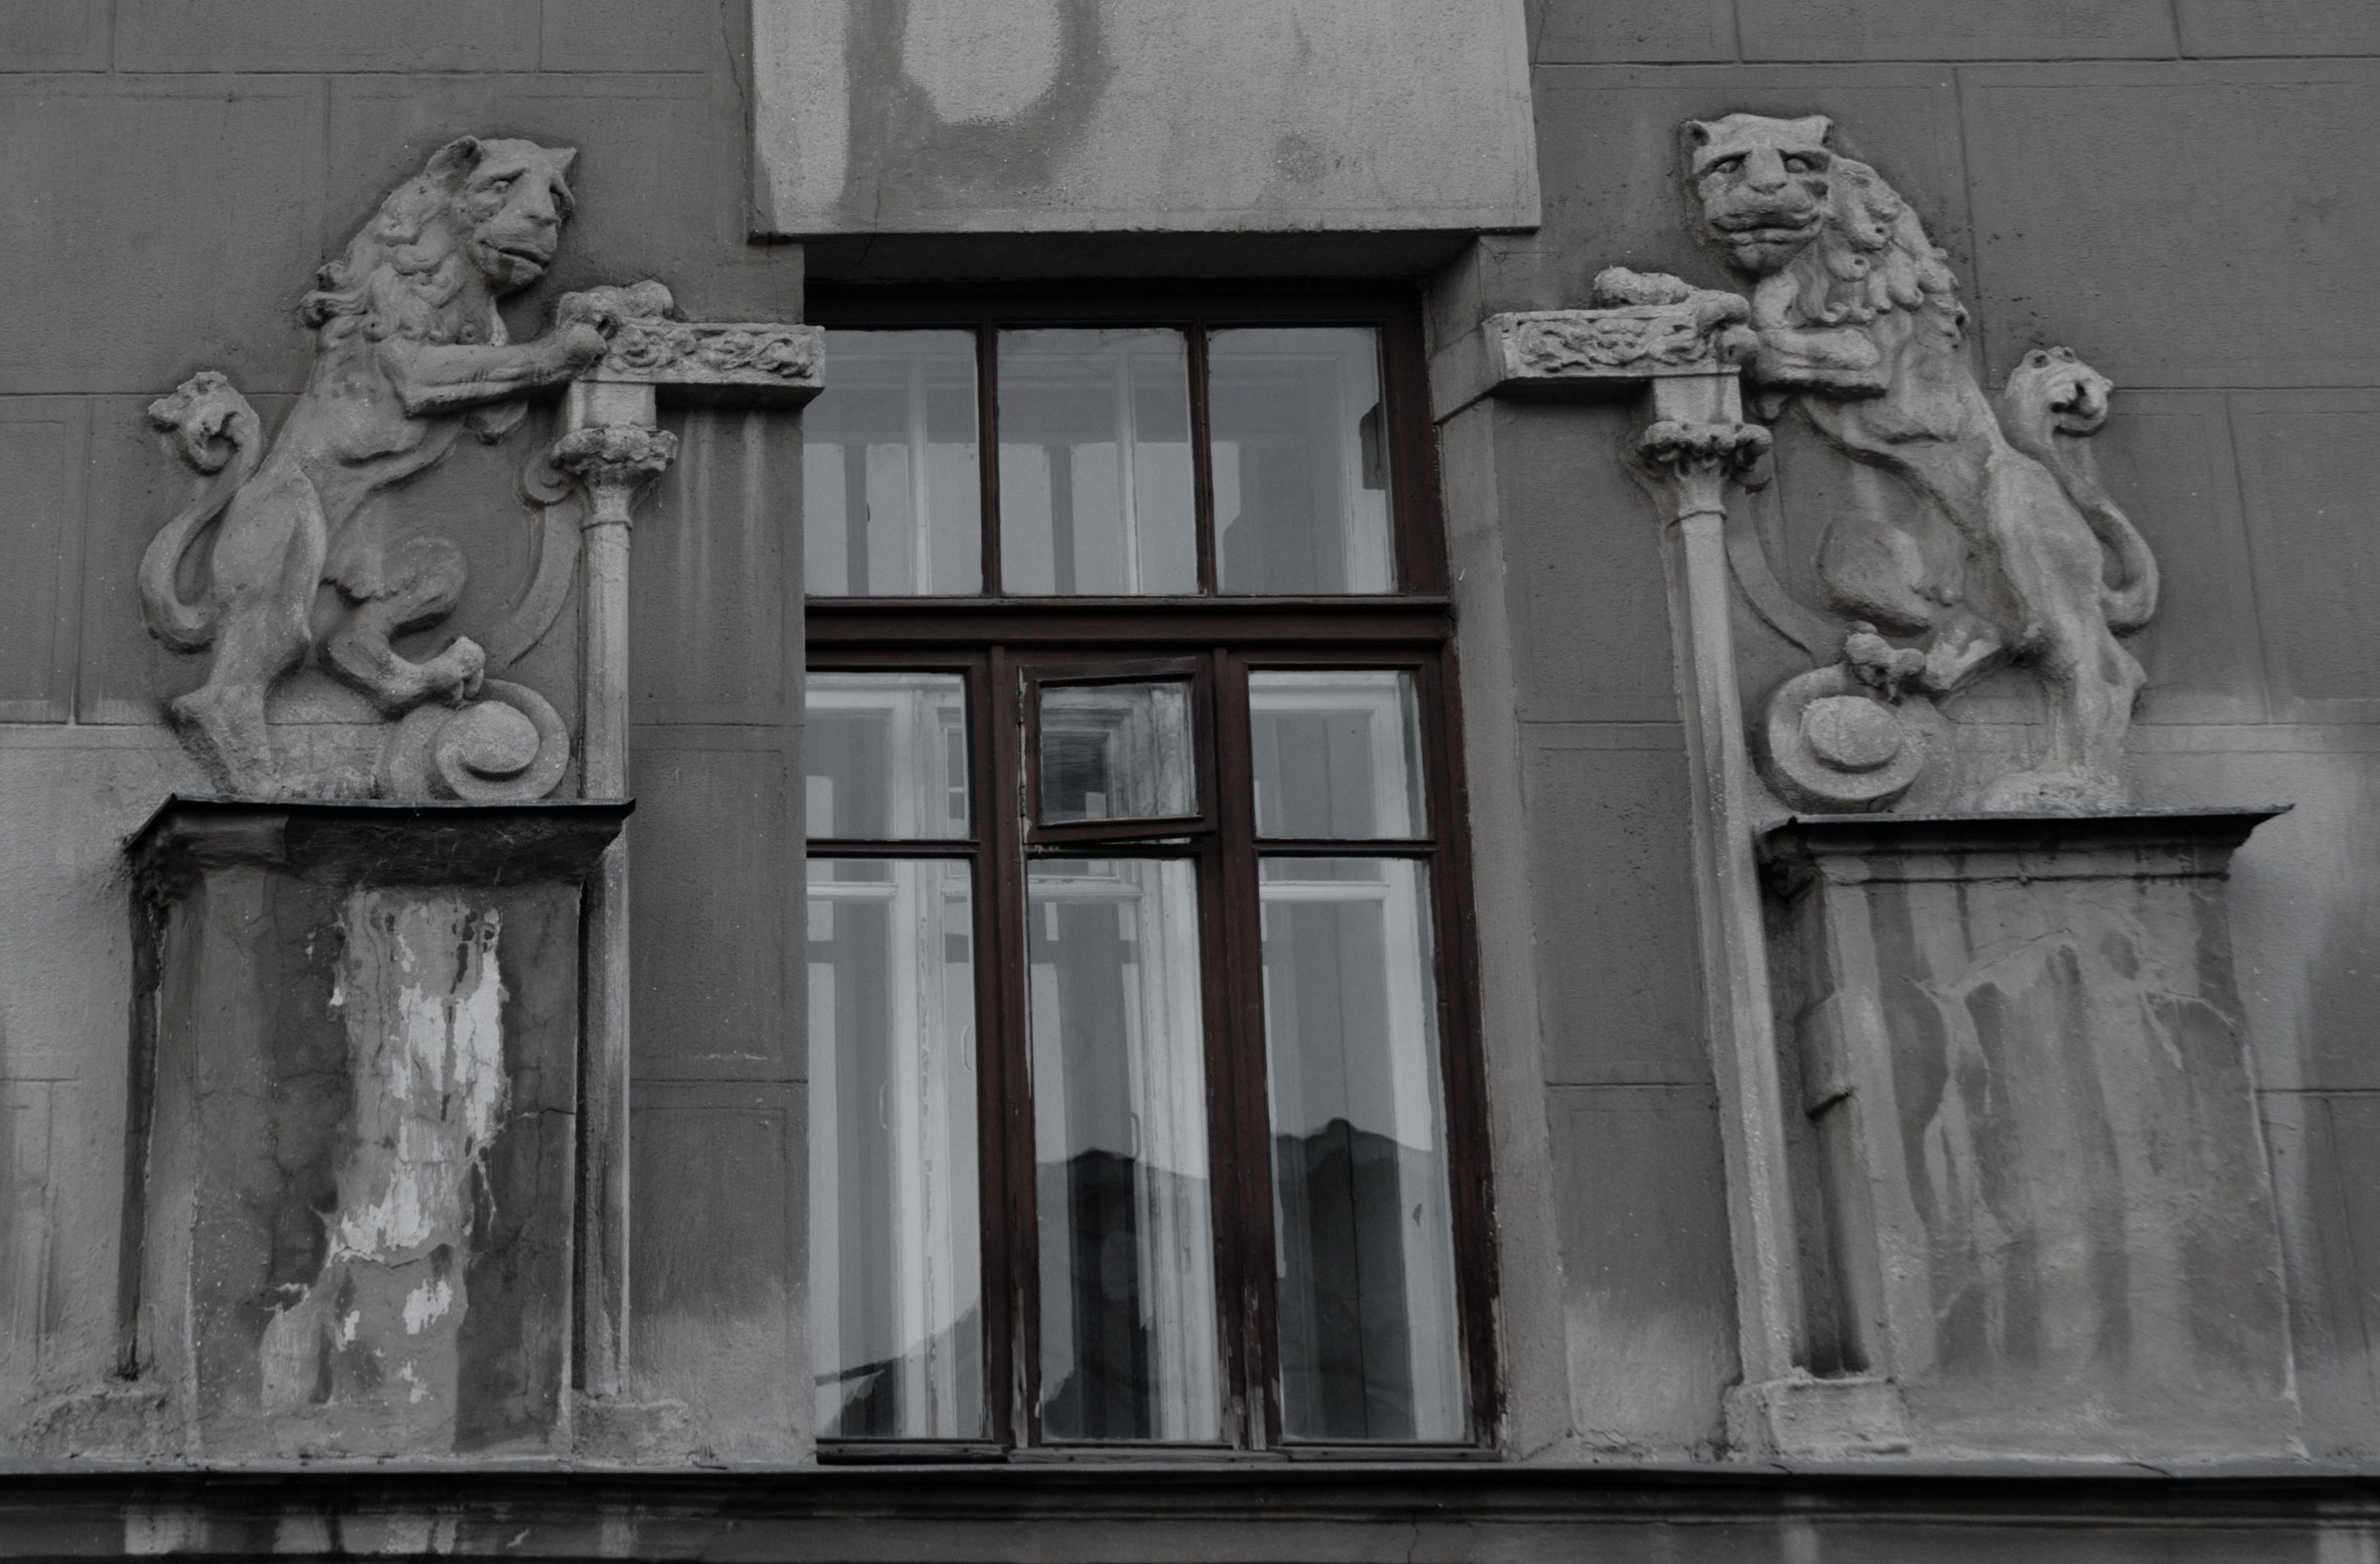
black and white, architecture, city, monument, cityscape, statue, column, facade, nikon, monochrome, sculpture, art, moscow, russia, d80, cityscapes, moskau, nikond80, moscou, monochrome photography, ancient history